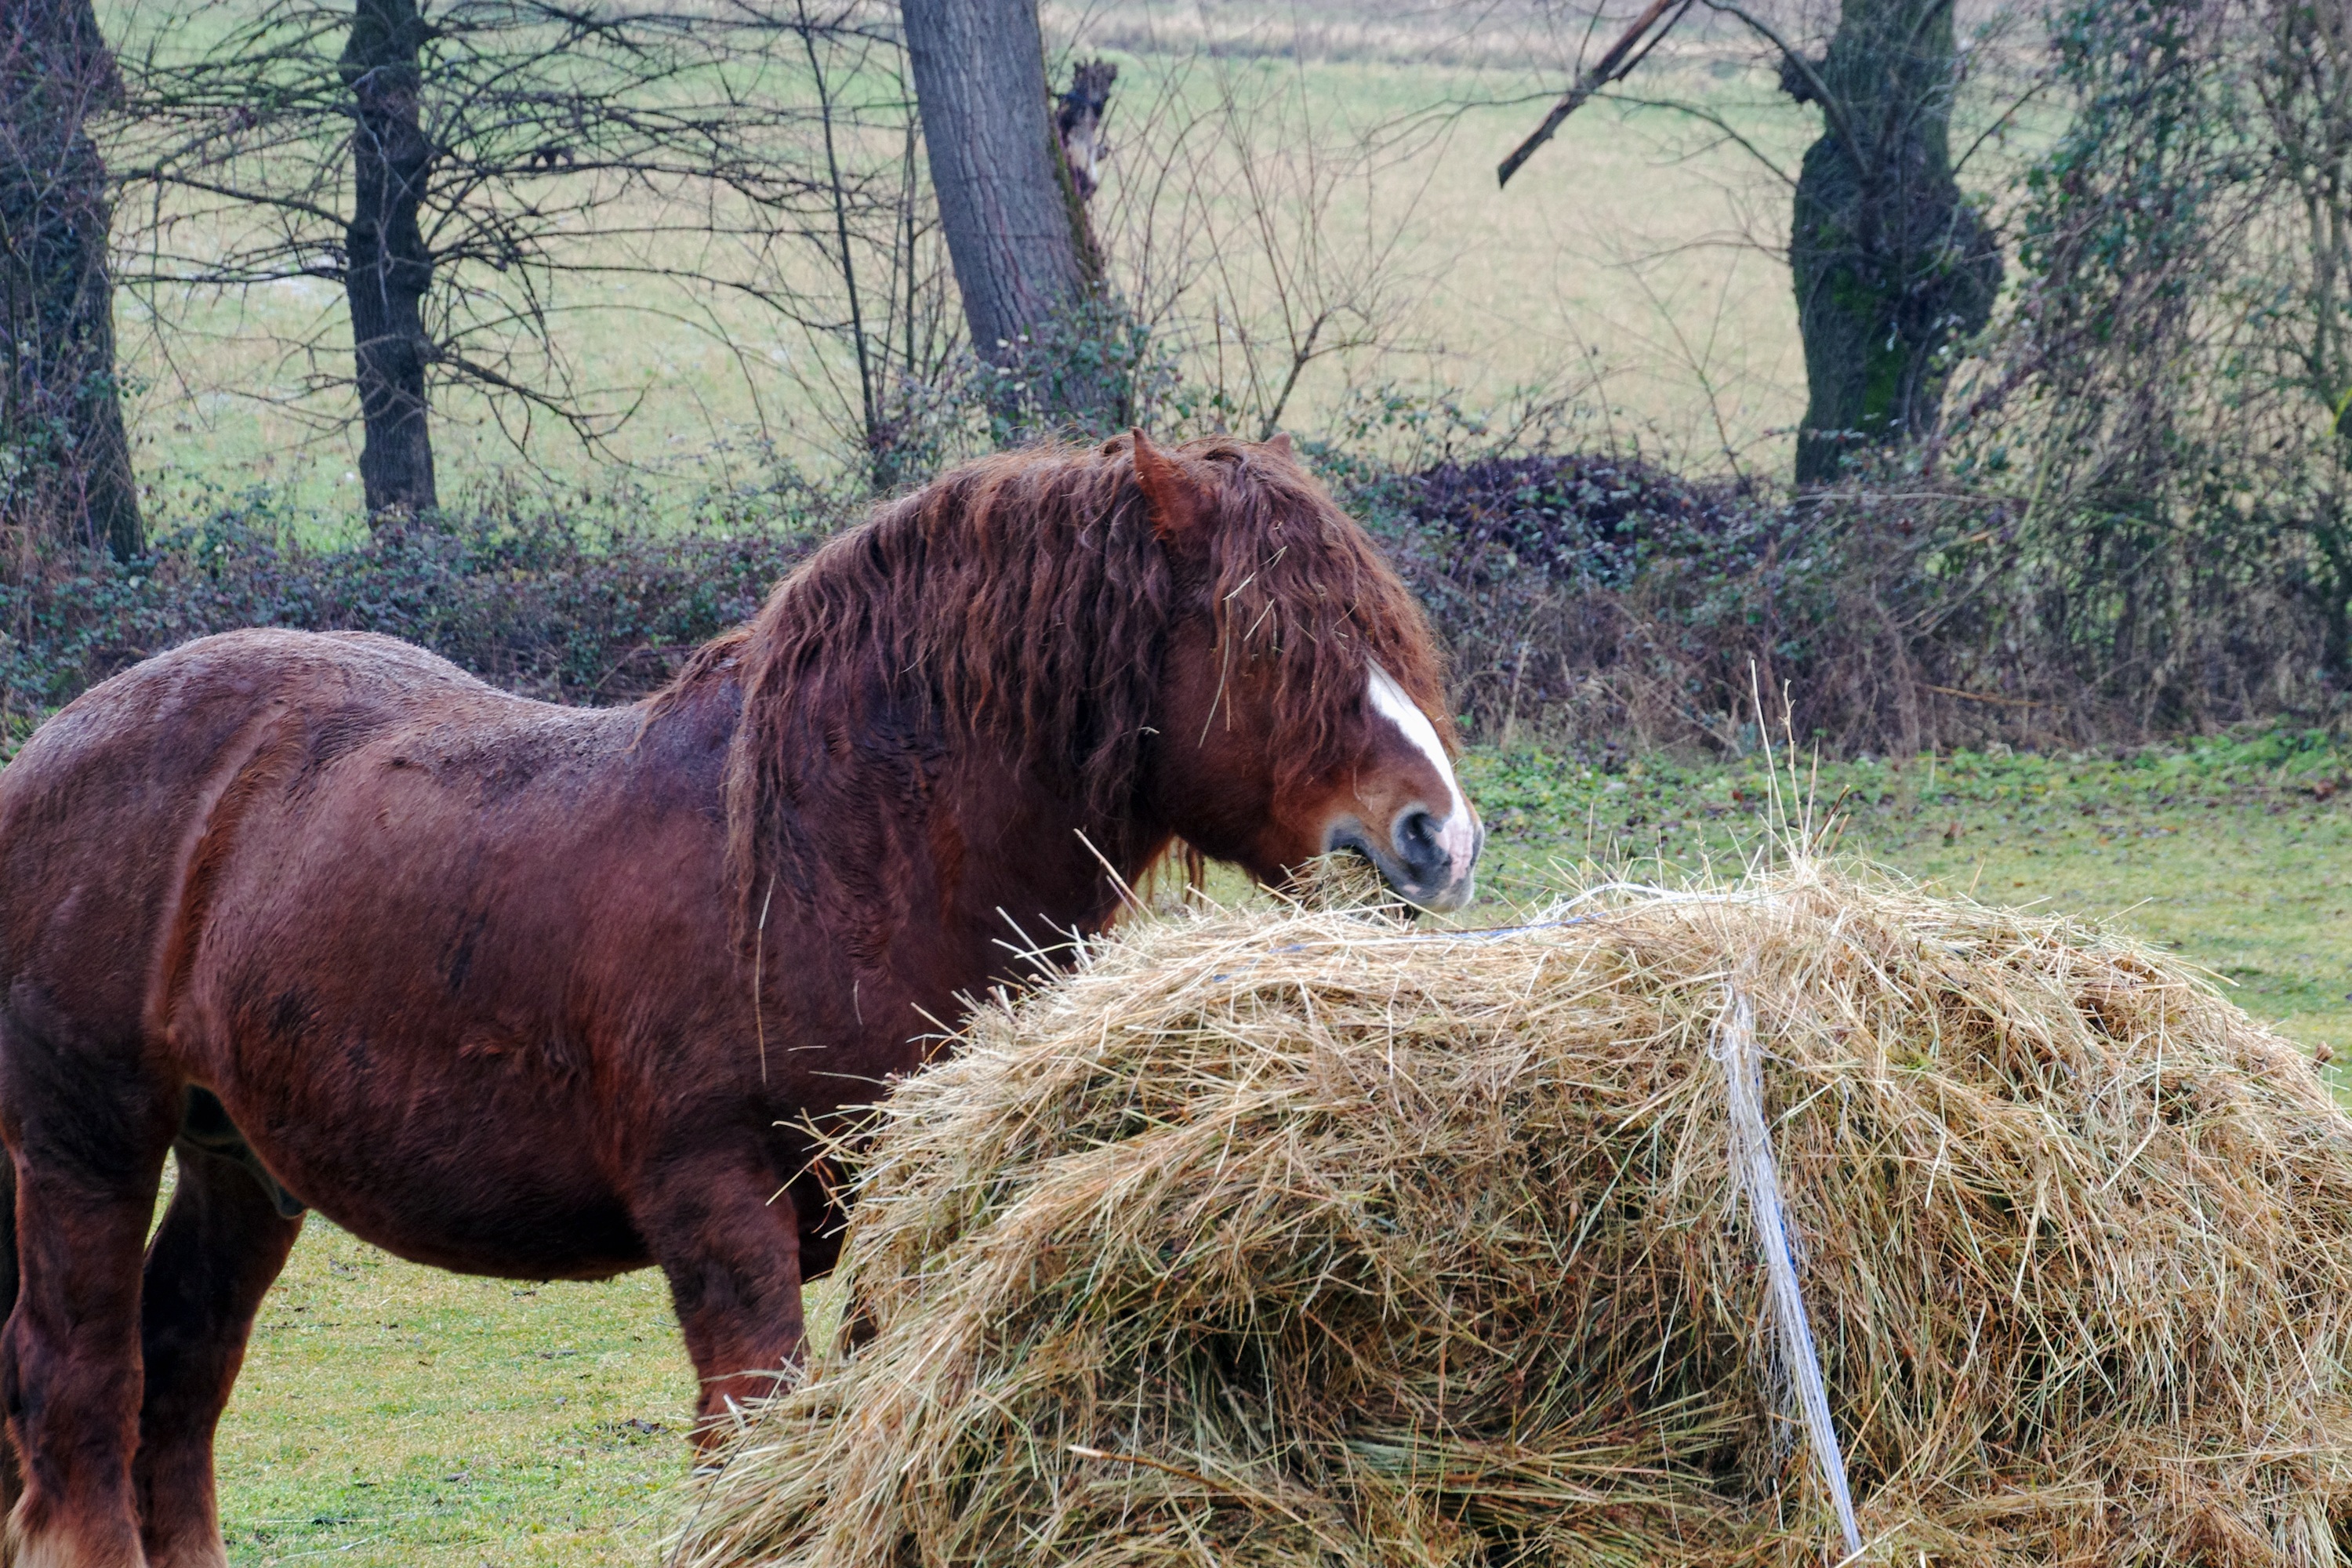
hay, wildlife, pasture, grazing, horse, mammal, stallion, mane, italy, fauna, horses, animals, vertebrate, mare, l aquila, abruzzo, workhorse, draft horse, horse like mammal, mustang horse